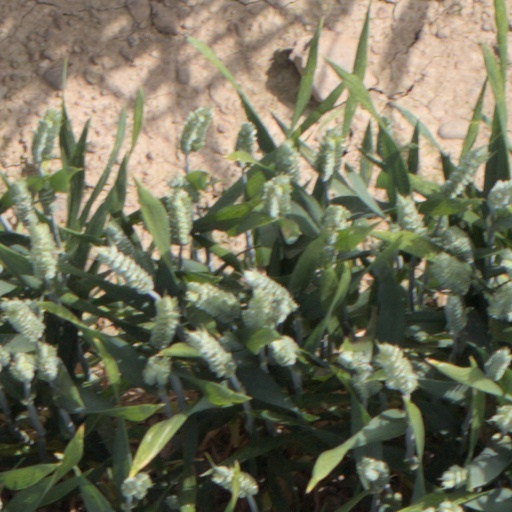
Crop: wheat